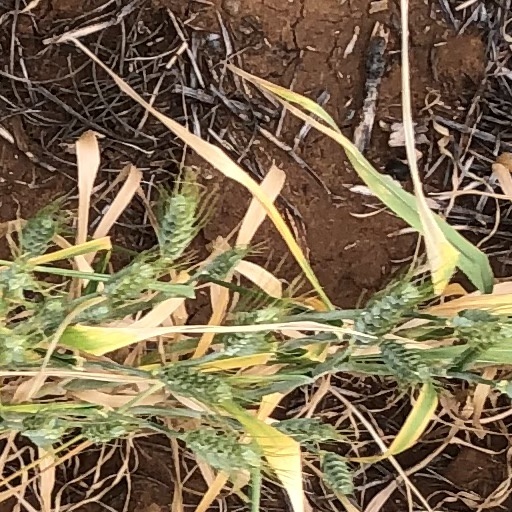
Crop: wheat